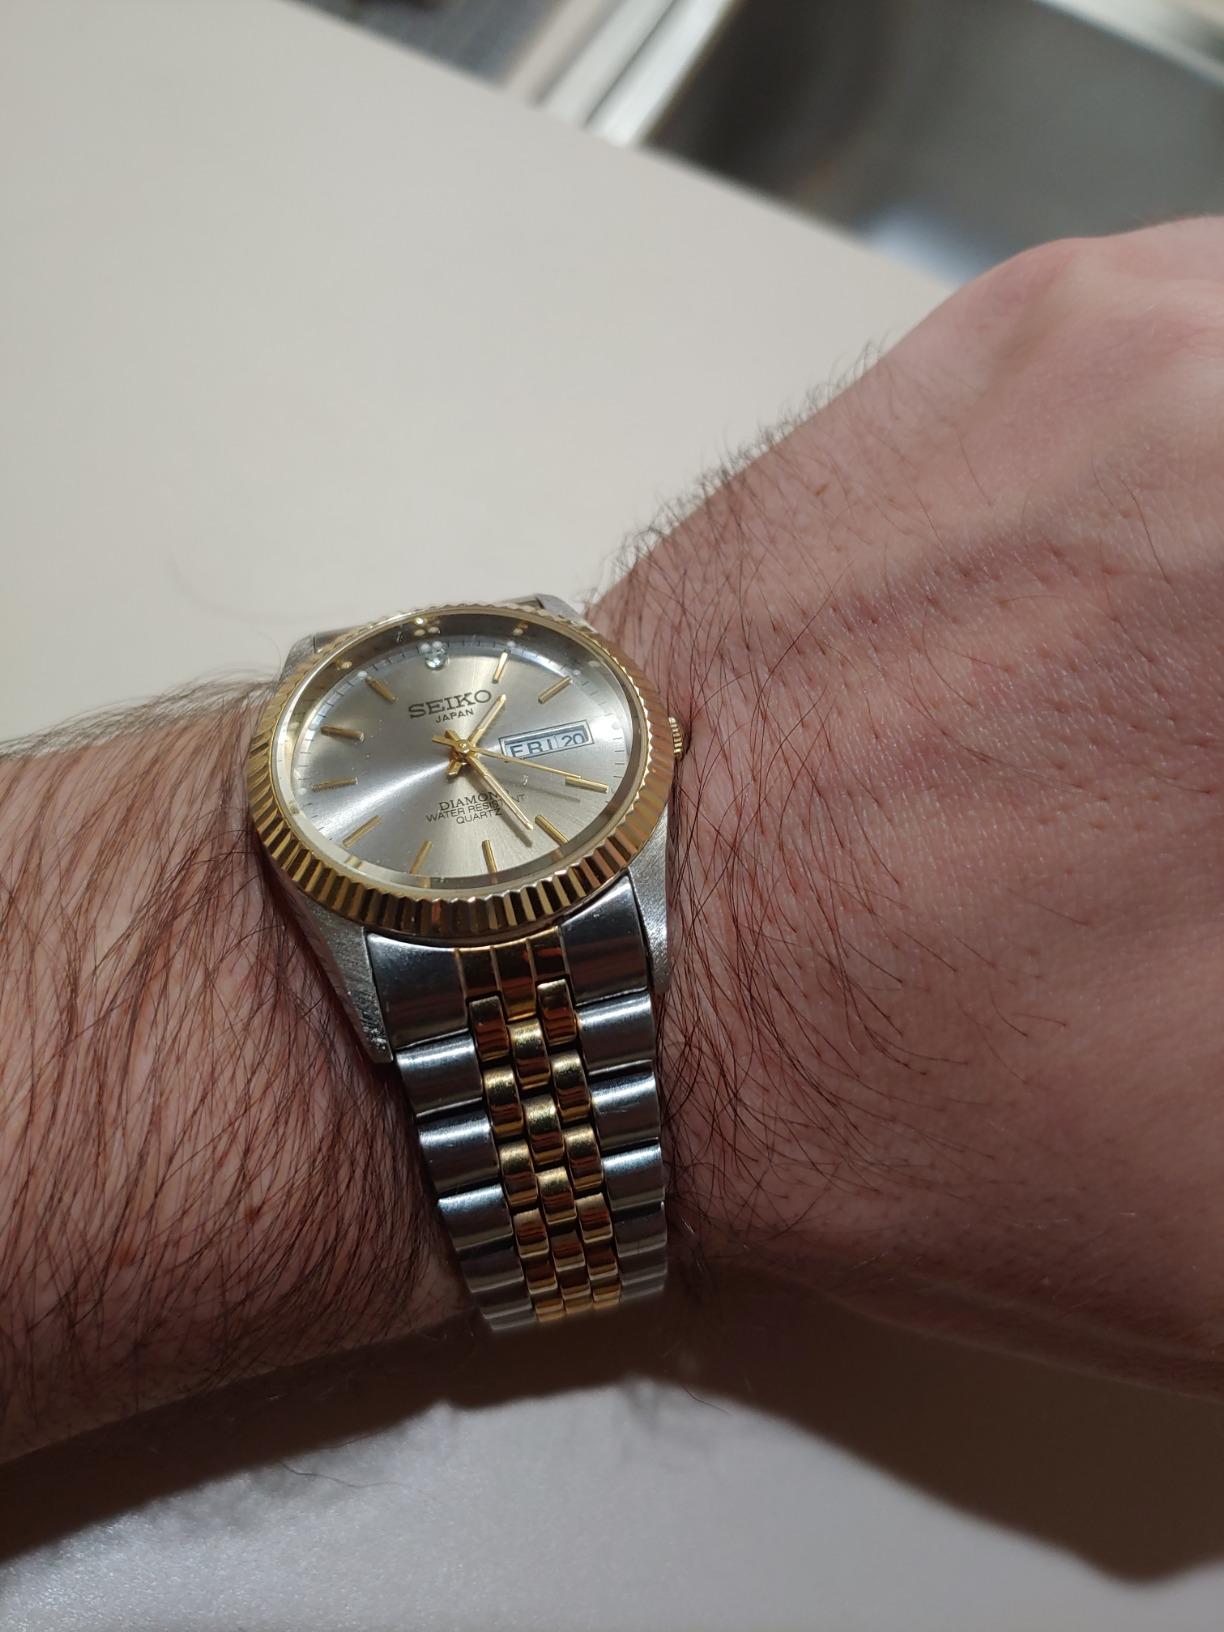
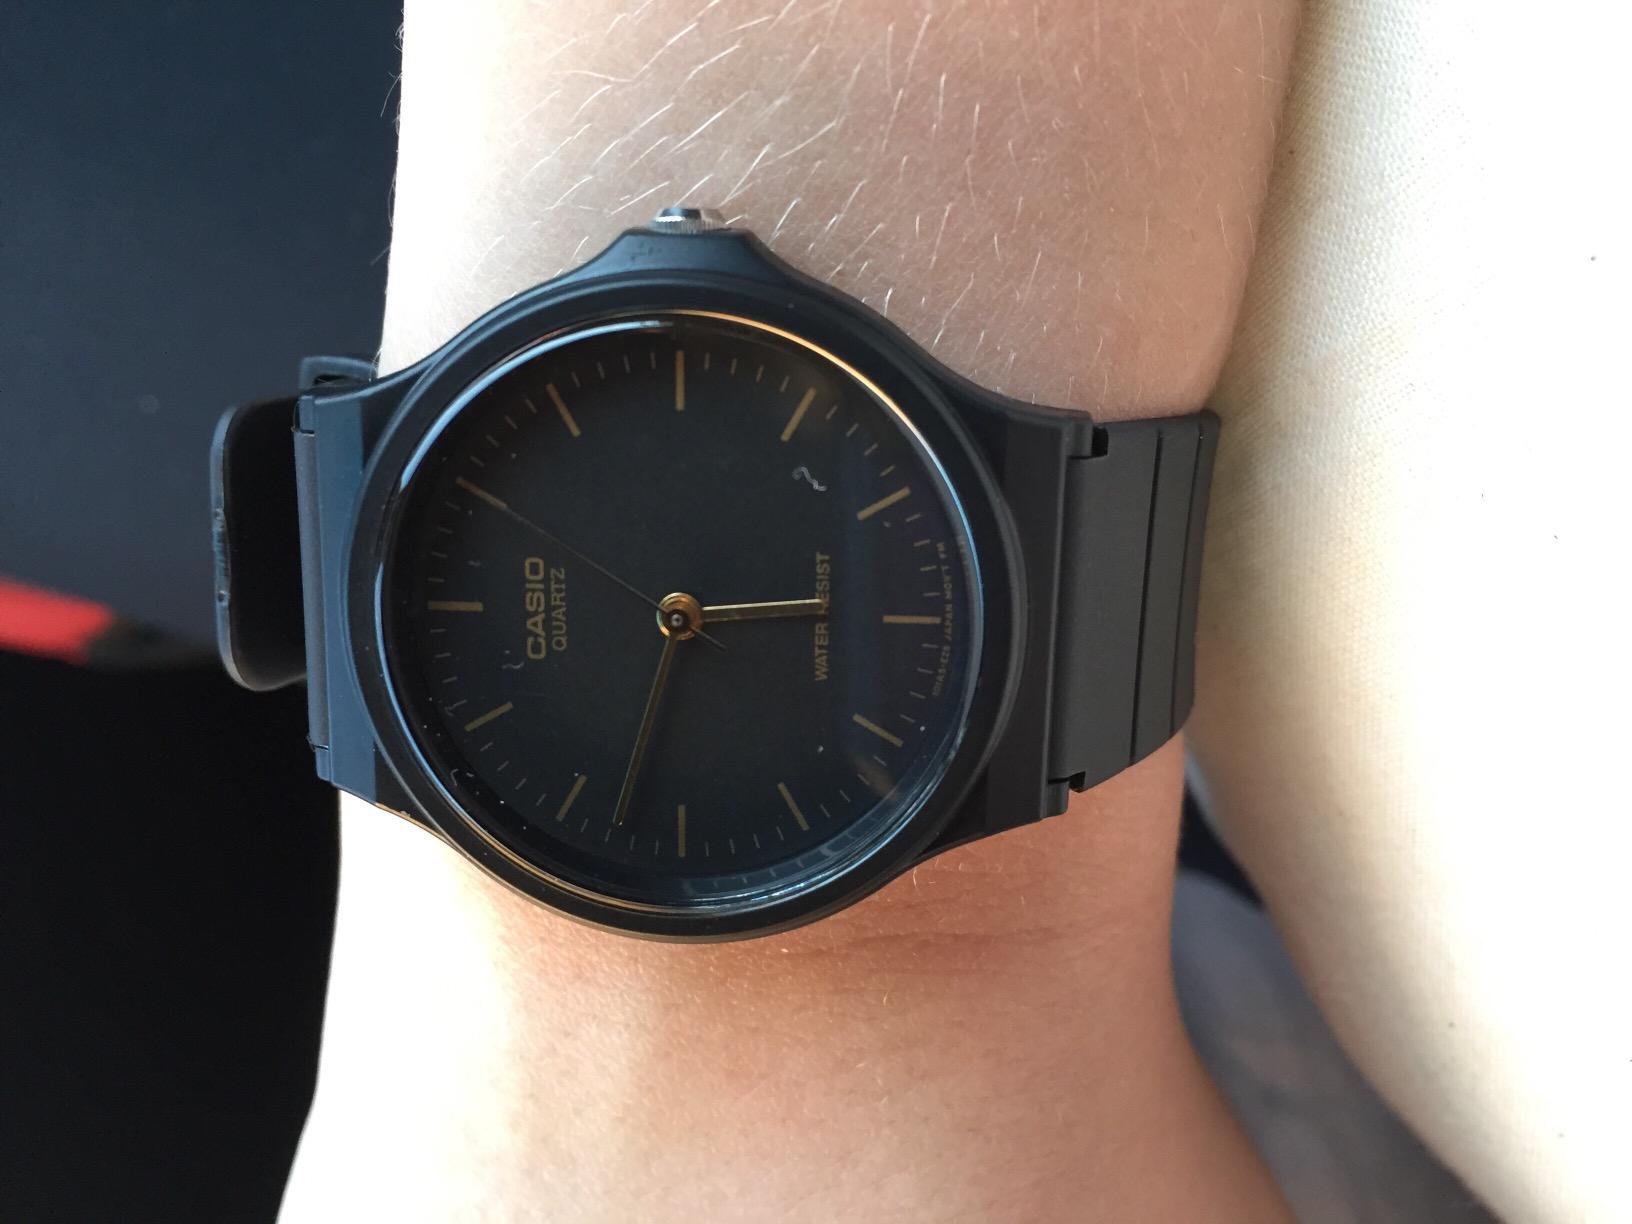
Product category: accessories_watch
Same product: no